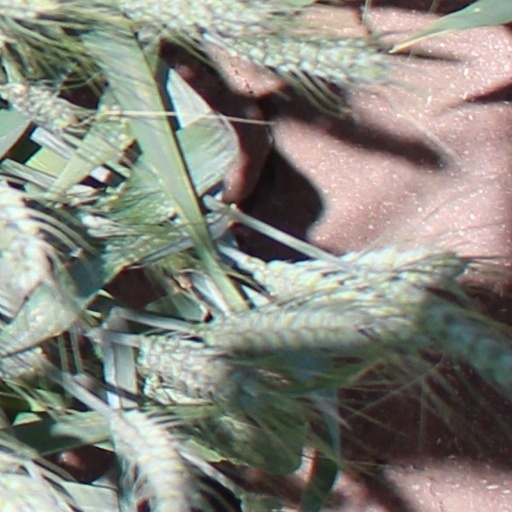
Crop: wheat